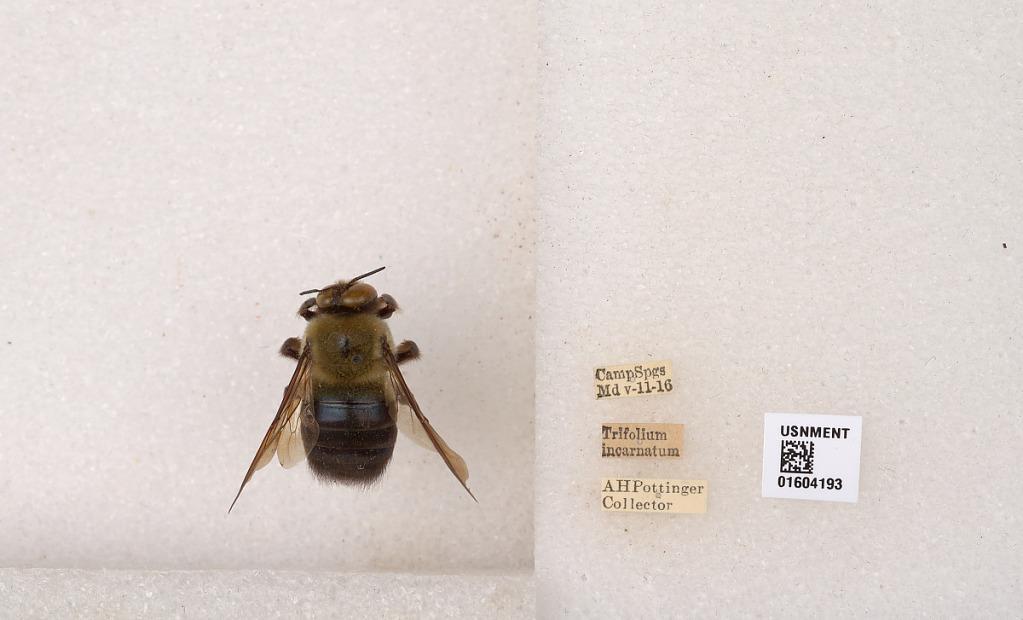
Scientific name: Xylocopa (Xylocopoides) virginica virginica (Linnaeus)
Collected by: A. Pottinger
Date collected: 1916-5-11
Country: United States
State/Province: Maryland
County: Prince George's
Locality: Camp Springs
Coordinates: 38.804, -76.9066